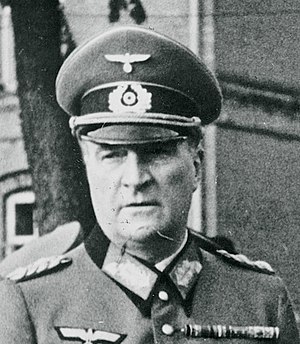
Hermann von Hanneken
Hermann Konstantin Albert Julius von Hanneken var en tysk general og øverstkommanderende for de tyske styrker i Danmark fra oktober 1942 til januar 1945.